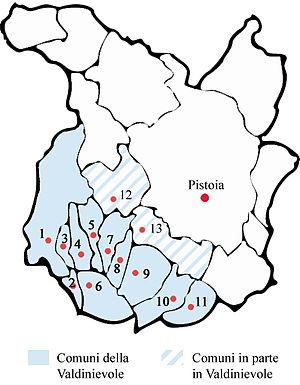
Montecatini Terme est une commune italienne de 19 473 habitants située dans la province de Pistoia et la région Toscane en Italie. La station thermale est inscrite depuis le 1ᵉʳ juillet 2014 sur la liste indicative du patrimoine mondial dans la série « Grandes villes d'eaux d'Europe ».
La Valdinievole est une région du sud-ouest de la province de Pistoia, aux confins des provinces de Lucques et de Florence.